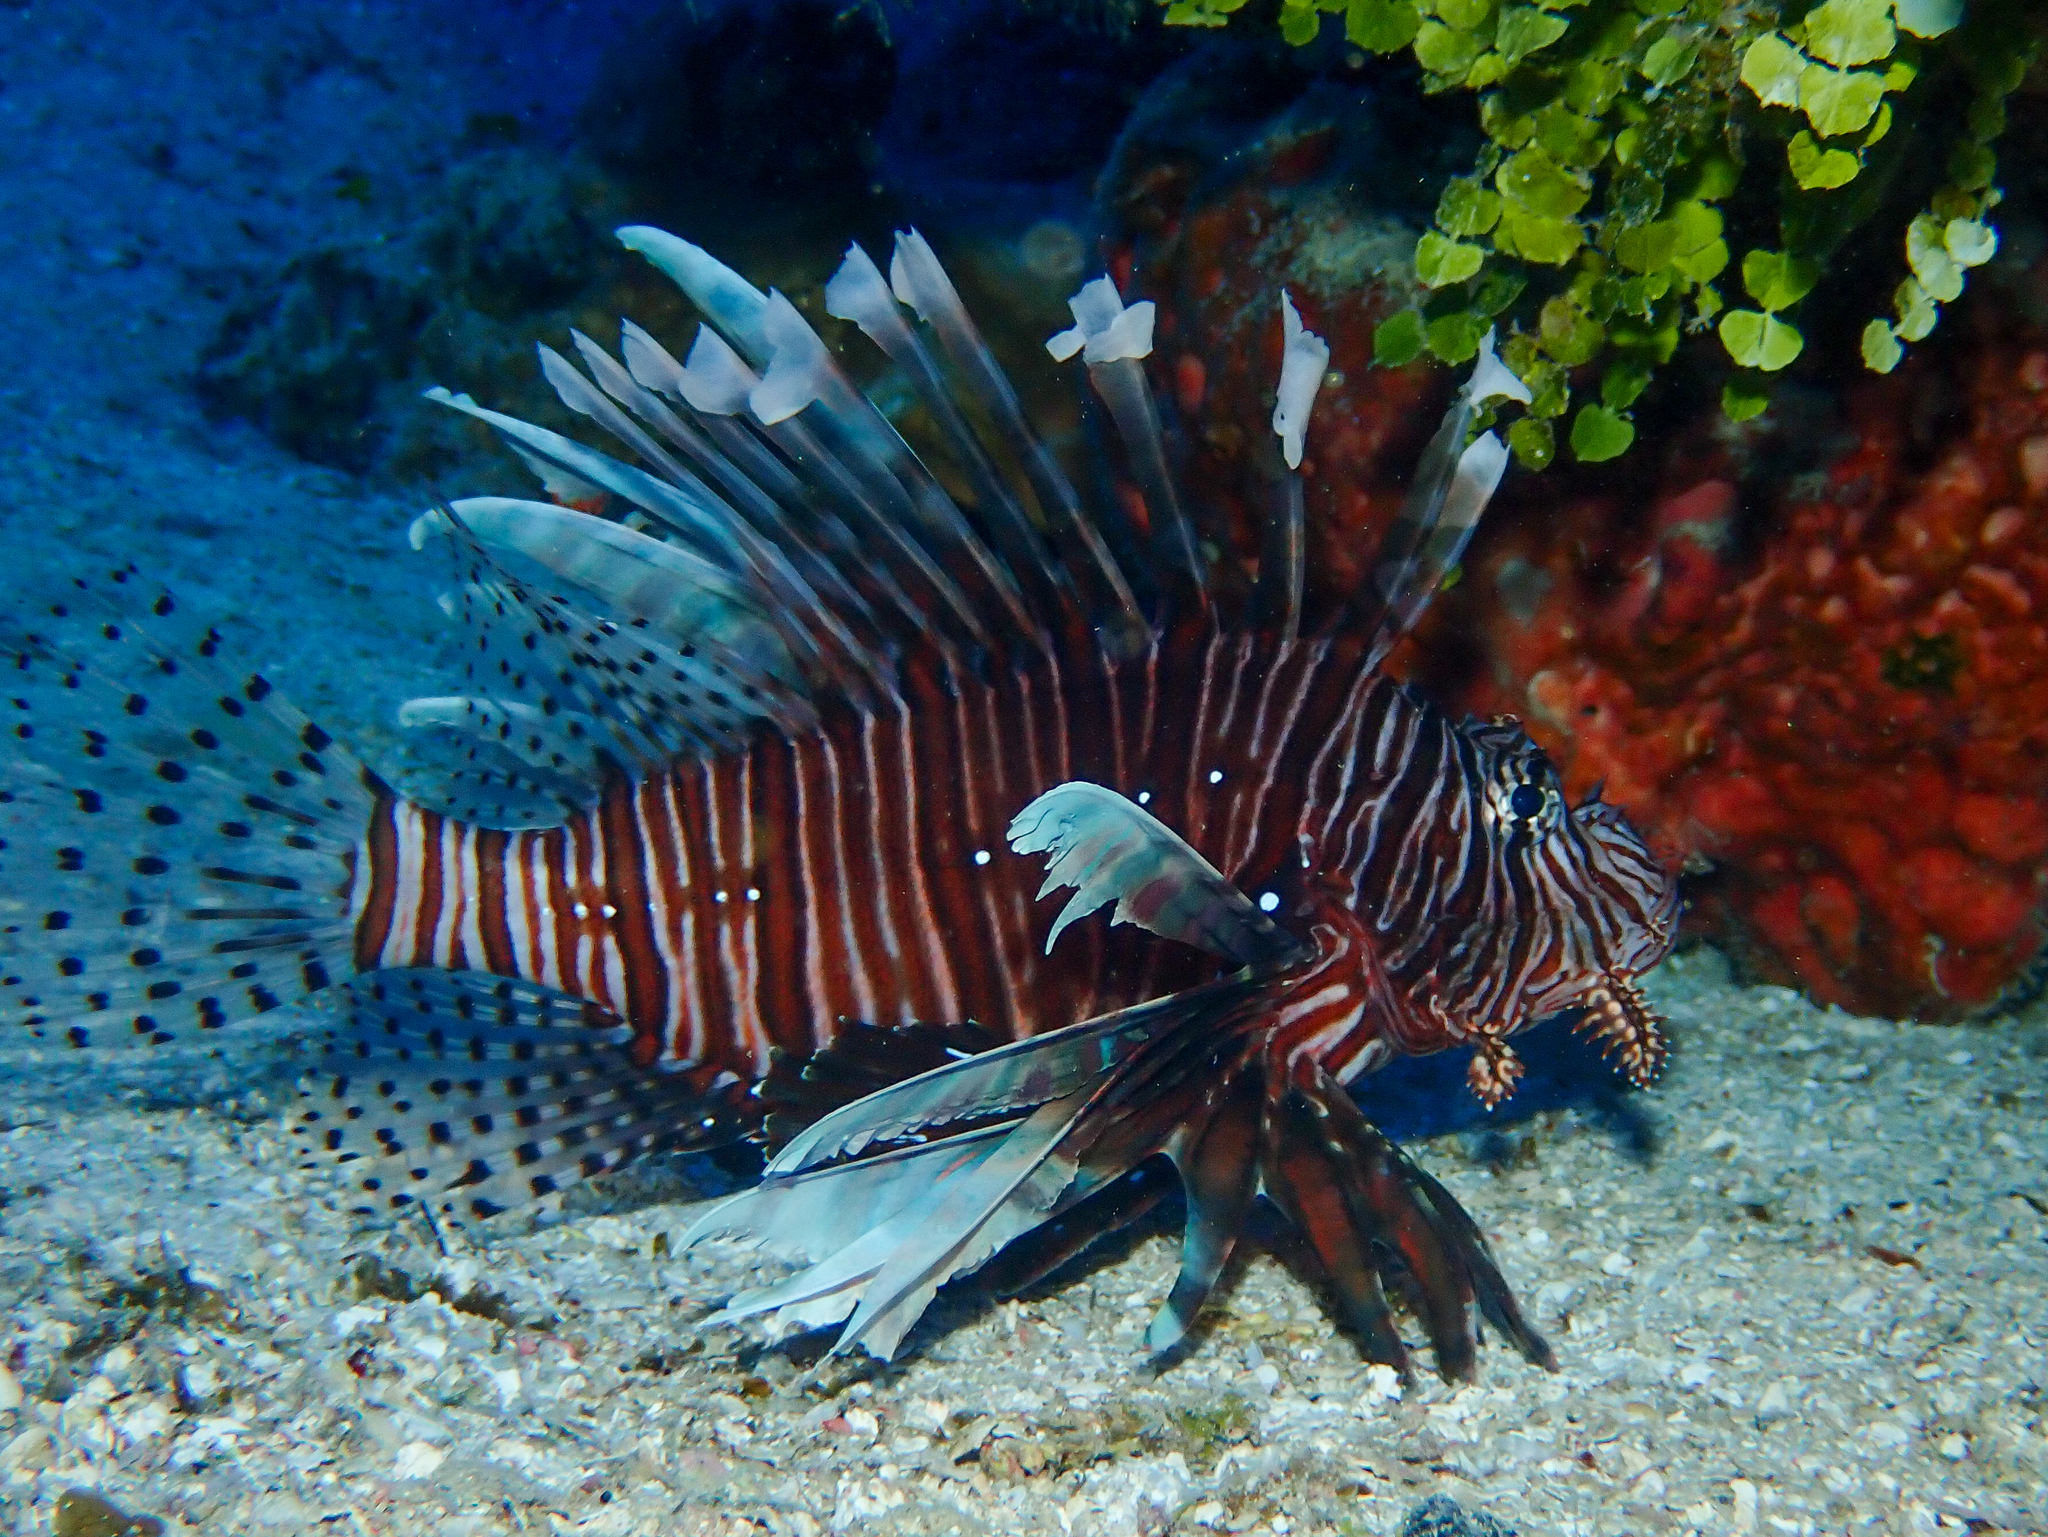
Pterois volitans (Red Lionfish)